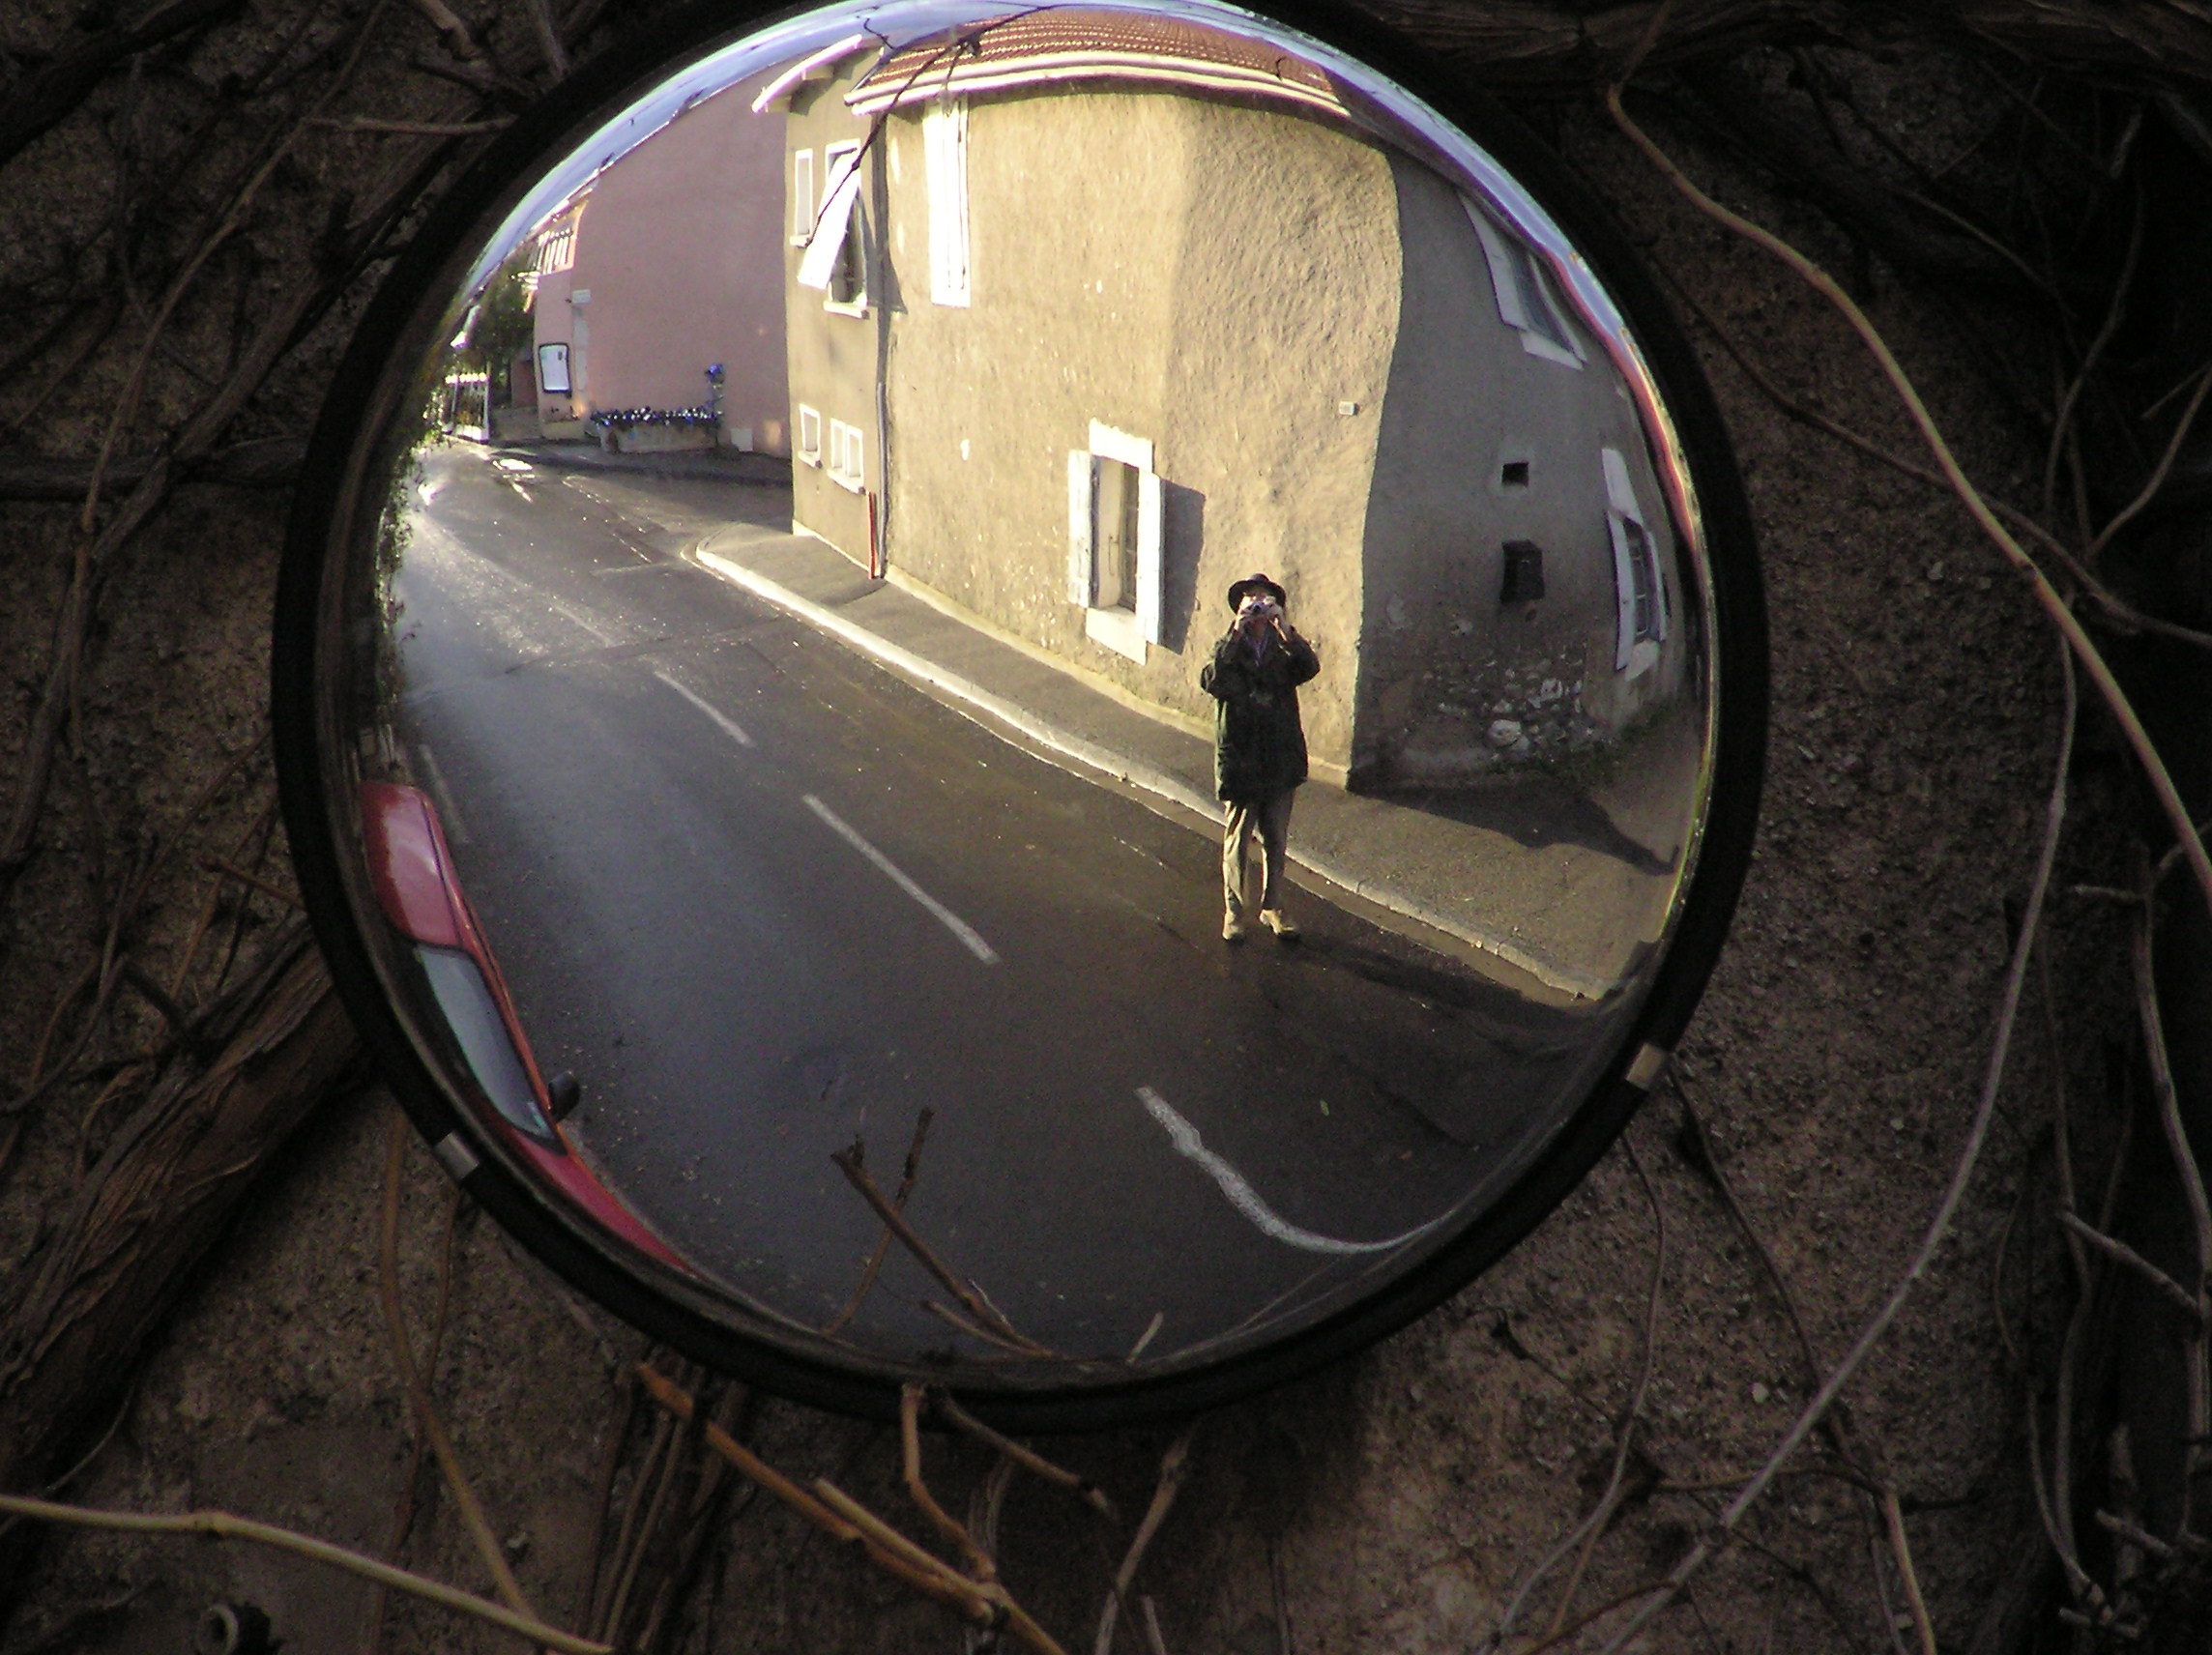
light, photography, wheel, window, vehicle, darkness, mirror, self portrait, unusual, screenshot